Henry James

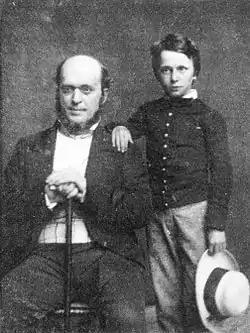
Henry James, age 11, with his father, Henry James Sr. – 1854 daguerreotype by Mathew Brady

James was born at 21 Washington Place (facing Washington Square) in New York City on 15 April 1843. His parents were Mary Walsh and Henry James Sr. His father was intelligent and steadfastly congenial. He was a lecturer and philosopher who had inherited independent means from his father, William James, a farmer from Corkish, County Cavan, Ireland, who had emigrated to Albany and became the second richest man in the state after John Jacob Astor through banking and real estate. Mary came from a wealthy family long settled in New York City. Her sister Katherine lived with her adult family for an extended period of time. Henry Jr. was one of four boys, the others being William, who was one year his senior, and younger brothers Wilkinson (Wilkie) and Robertson. His younger sister was Alice. Both of his parents were of Irish and Scottish descent.